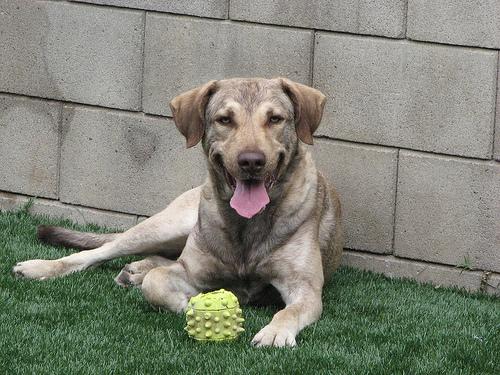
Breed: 215-n000075-Chesapeake_Bay_retriever